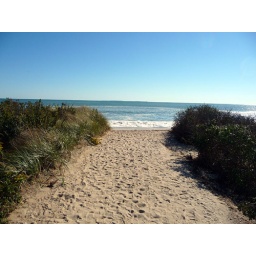
Wild roses to the right, beach grass to the left, and the sea in front.